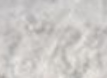
Surface type: compacted